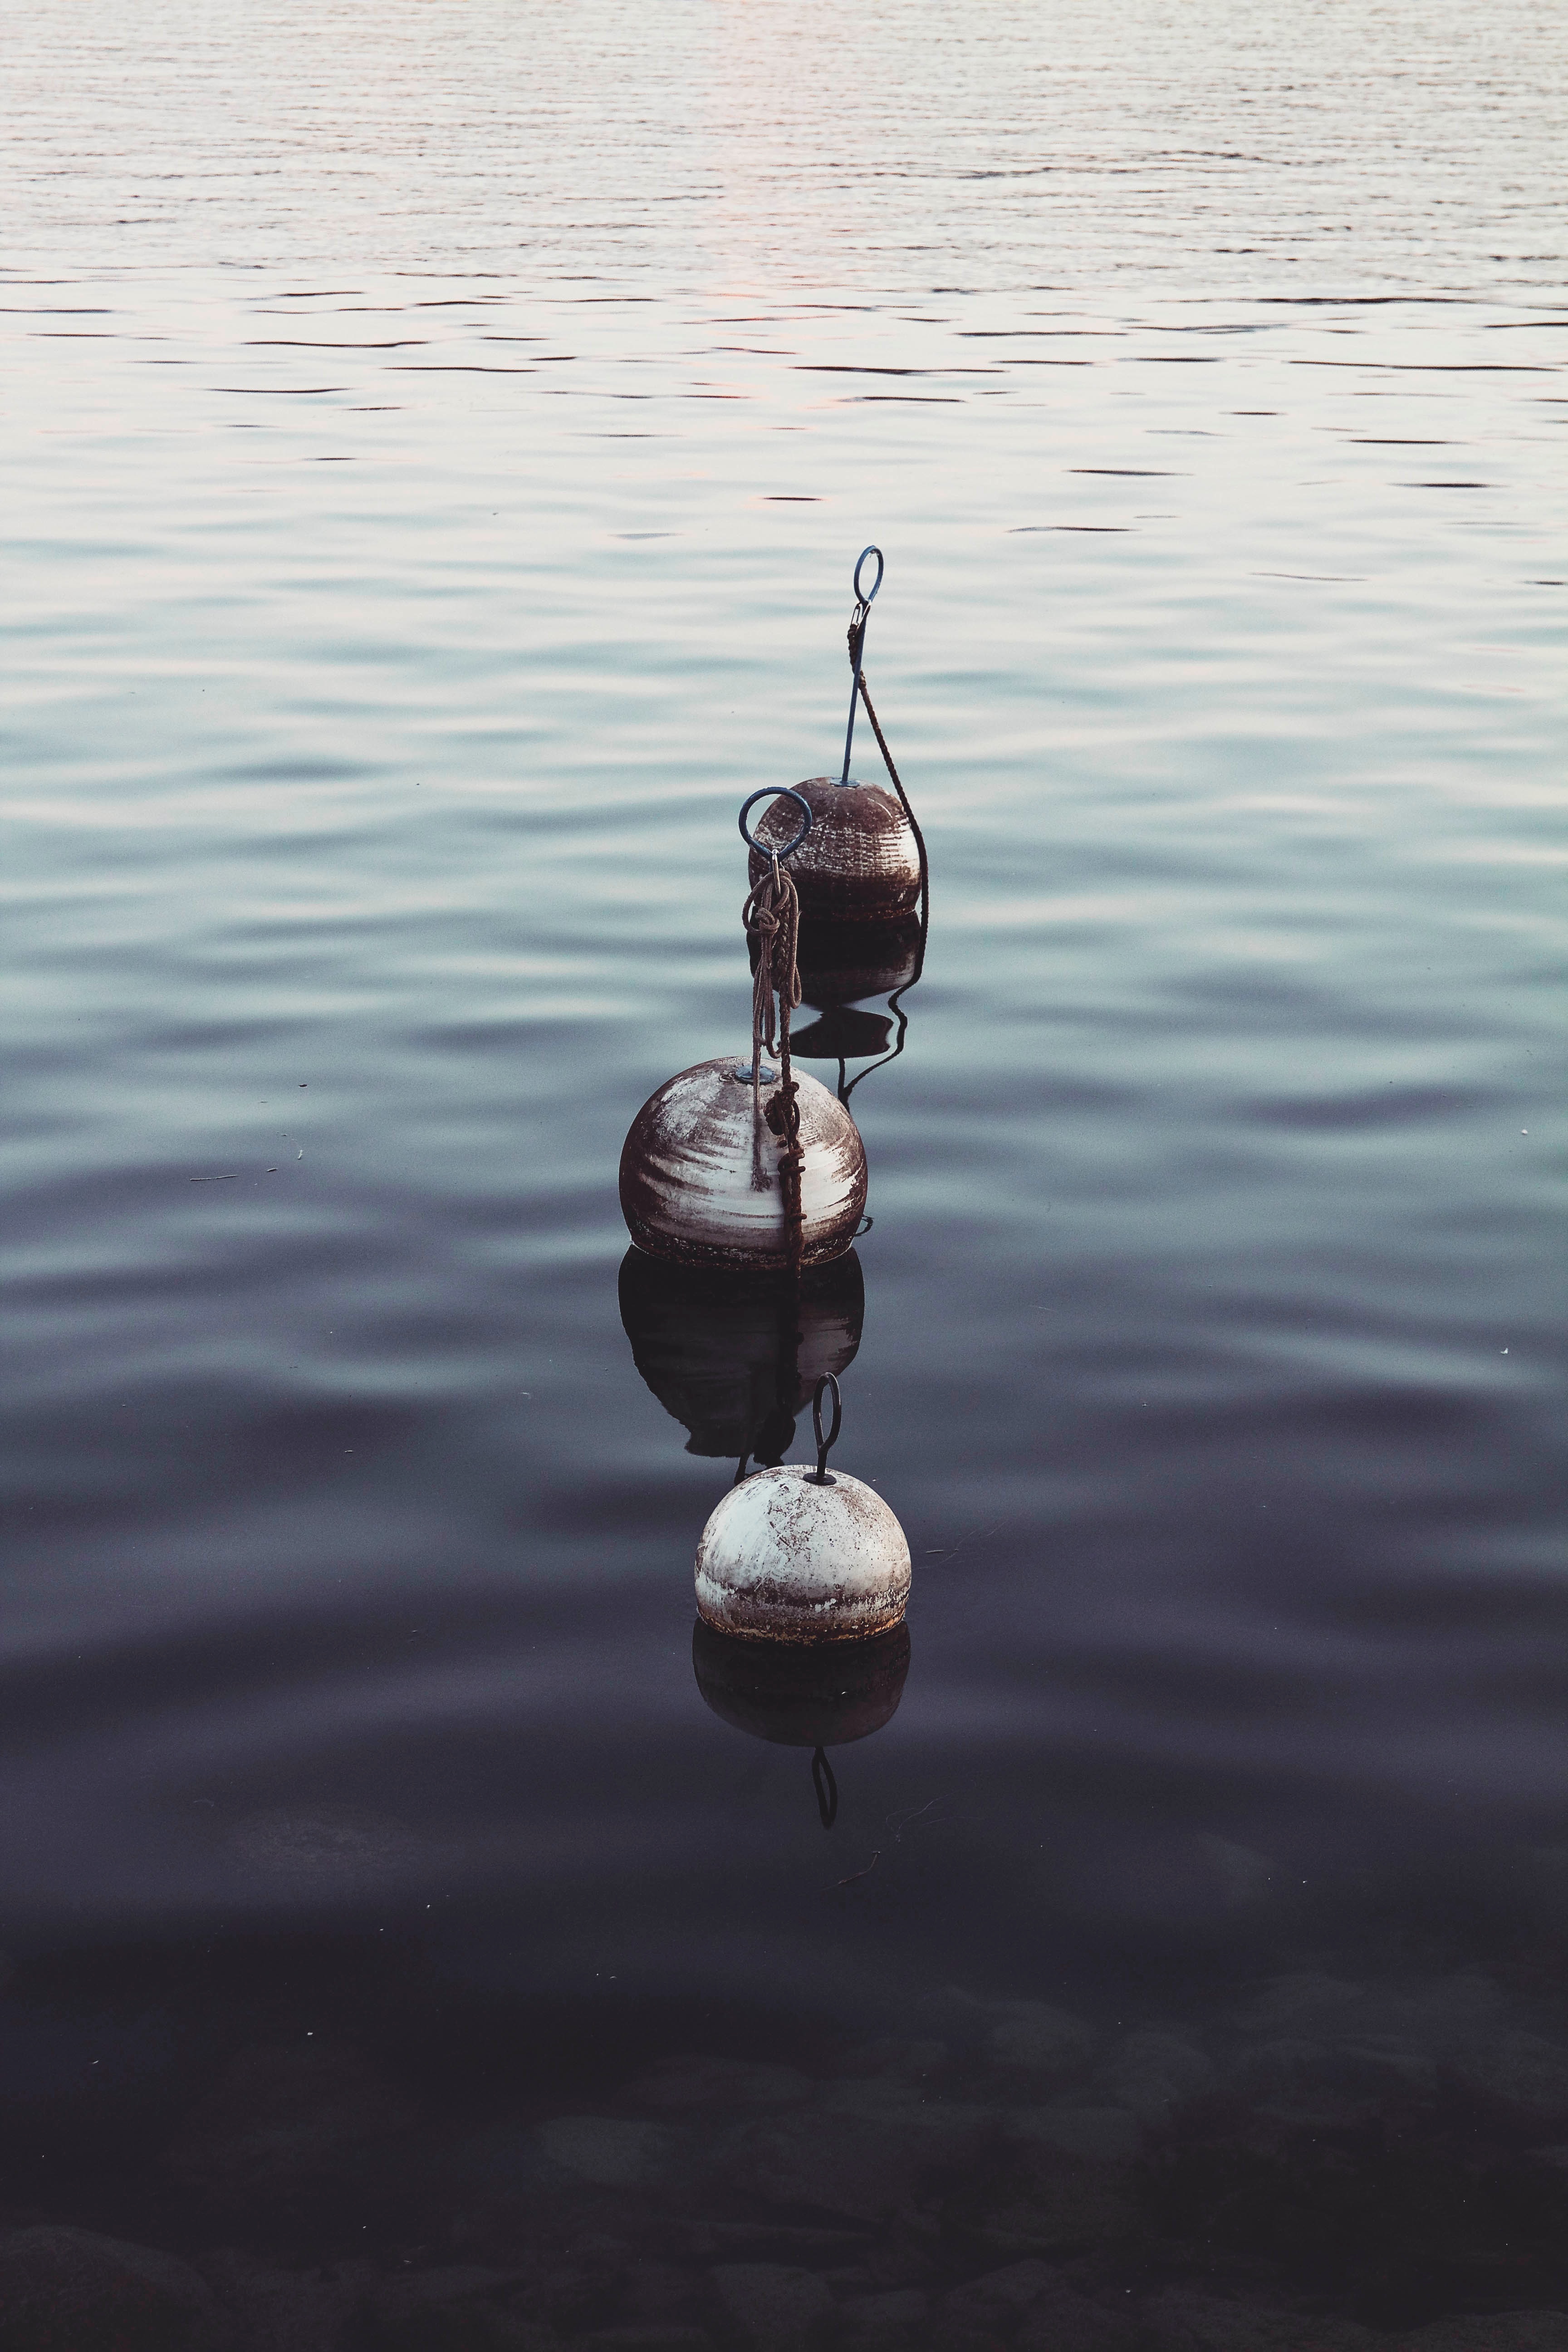
sea, water, boat, reflection, vehicle